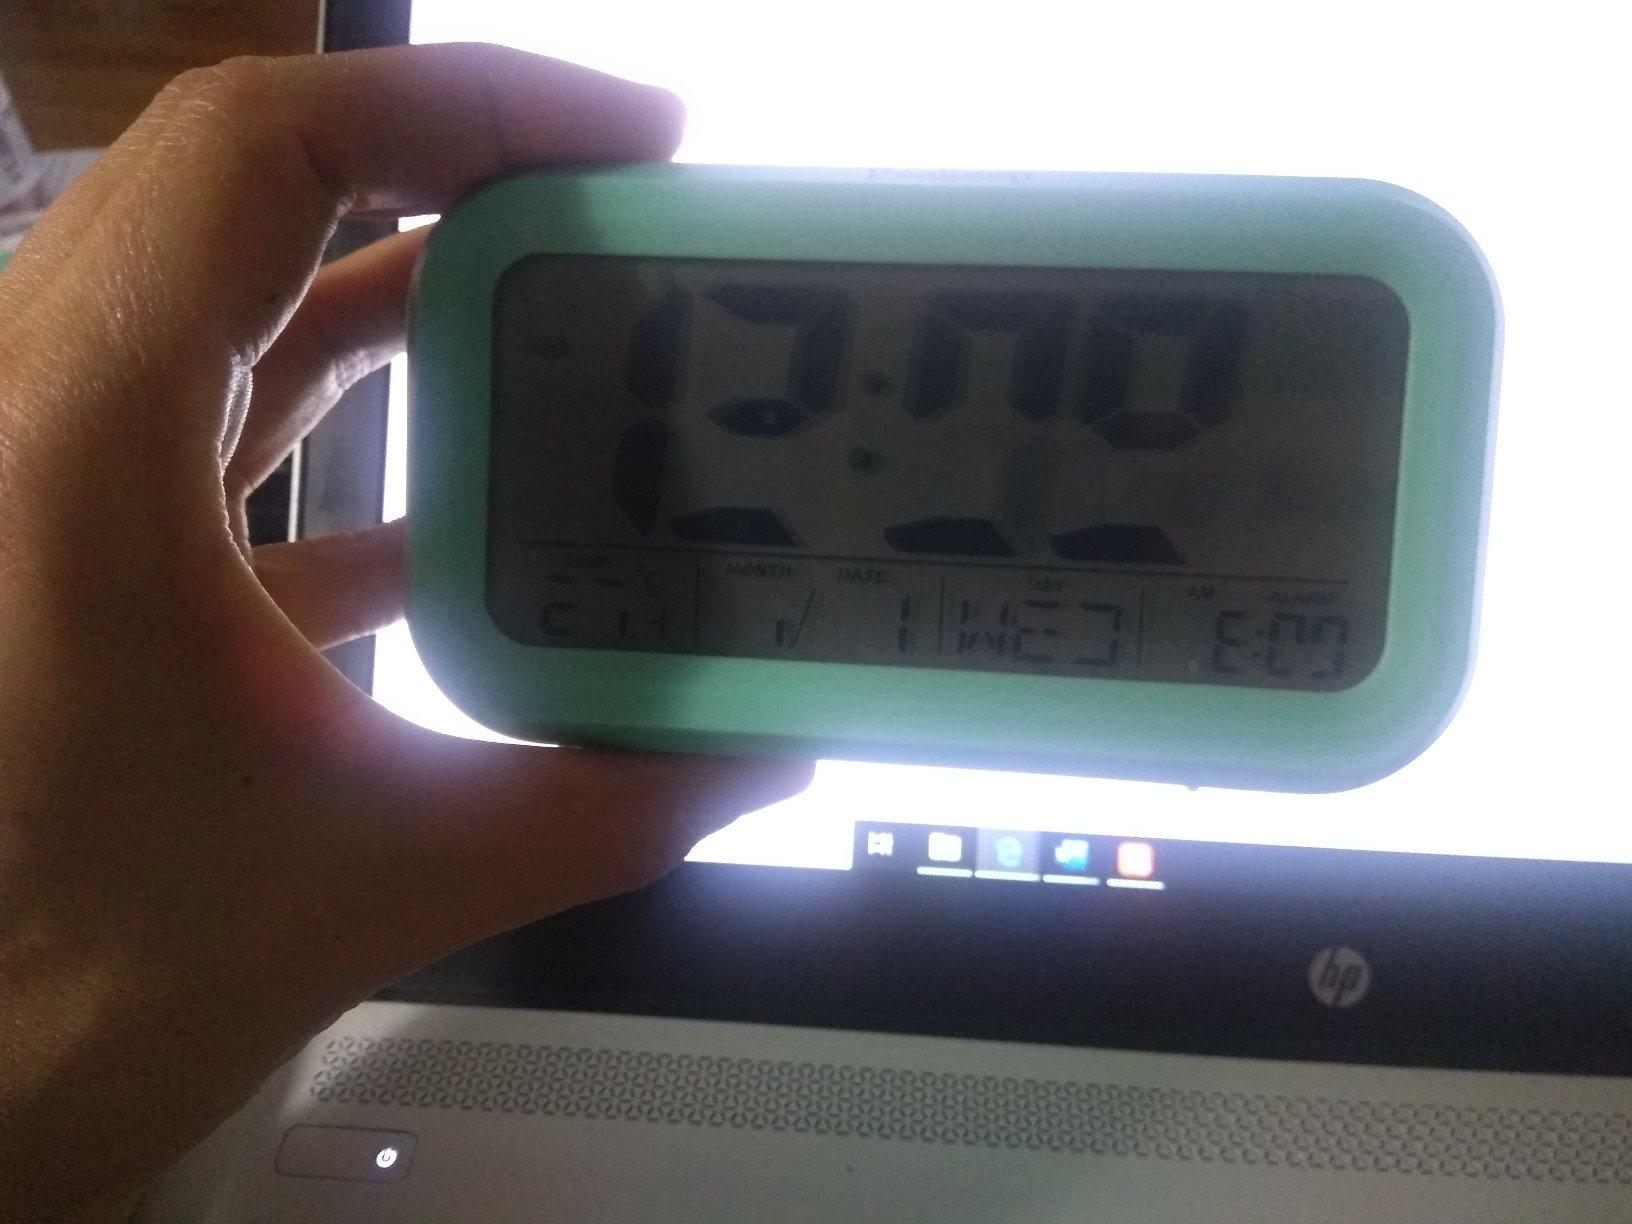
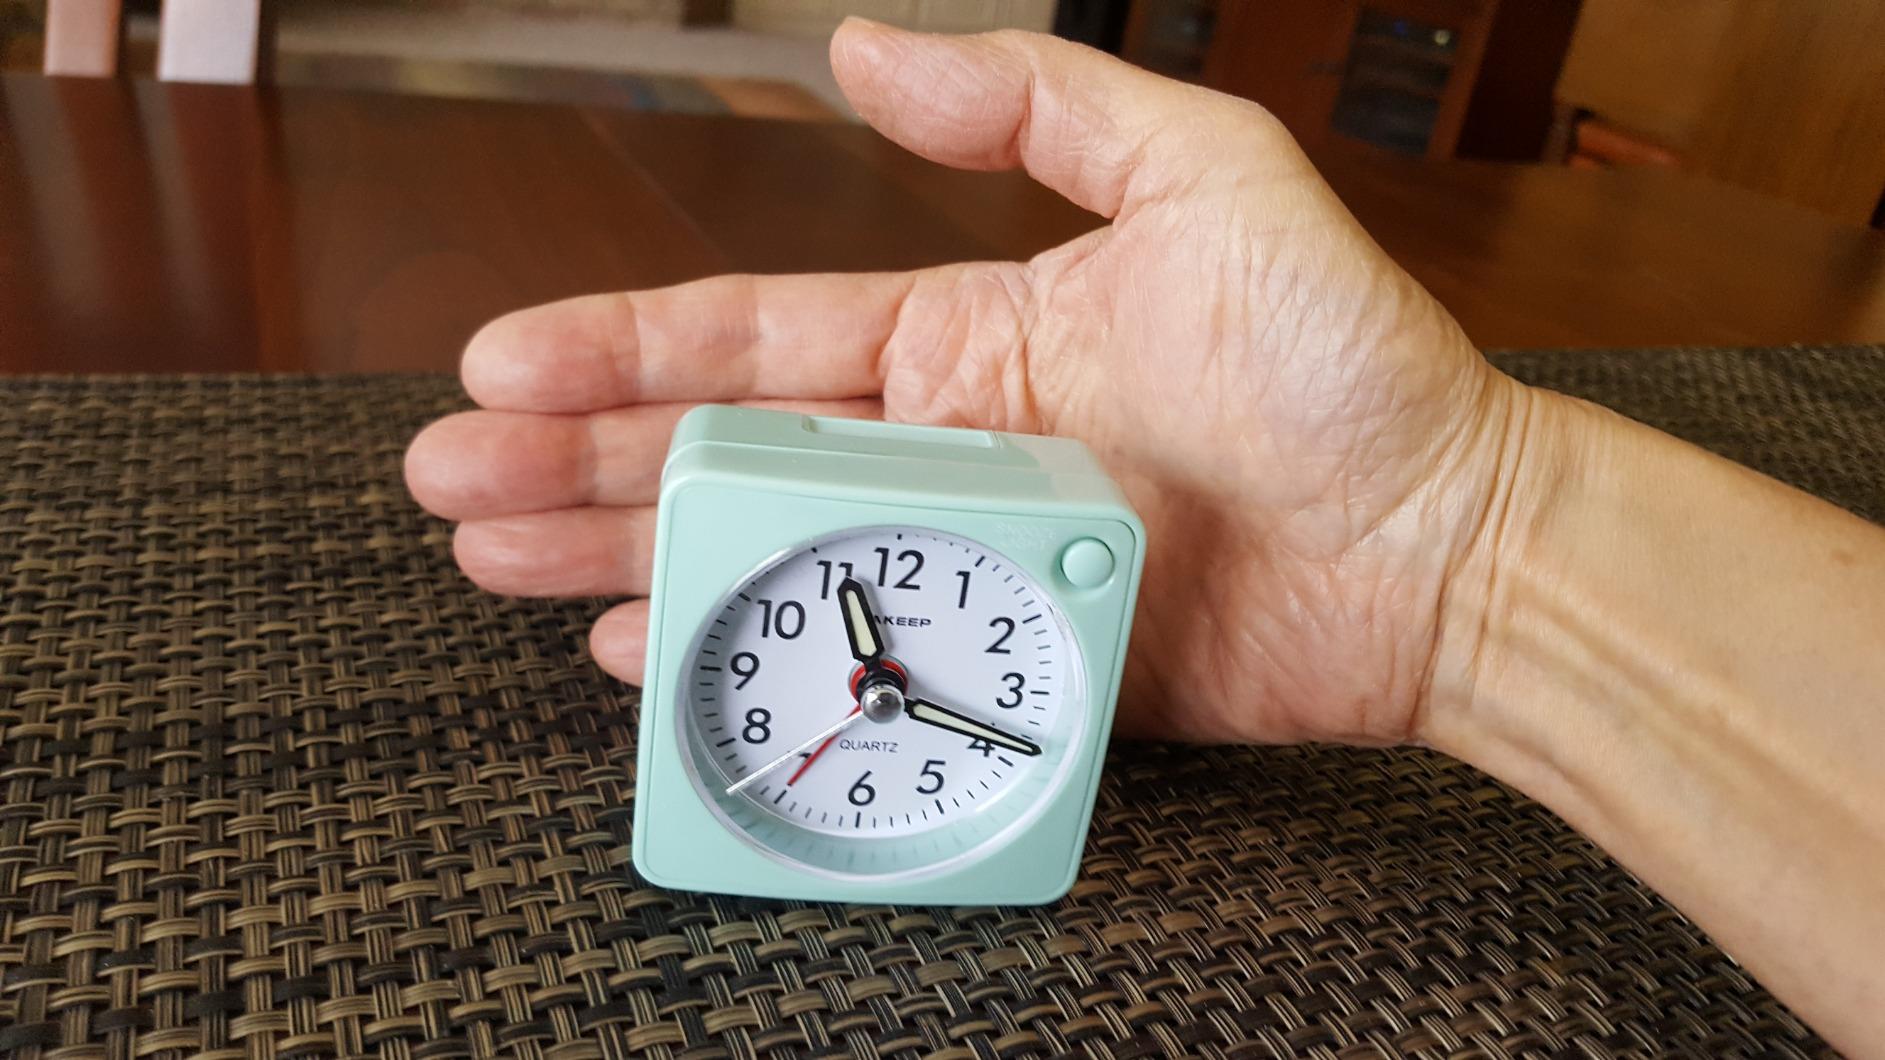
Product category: clock
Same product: no